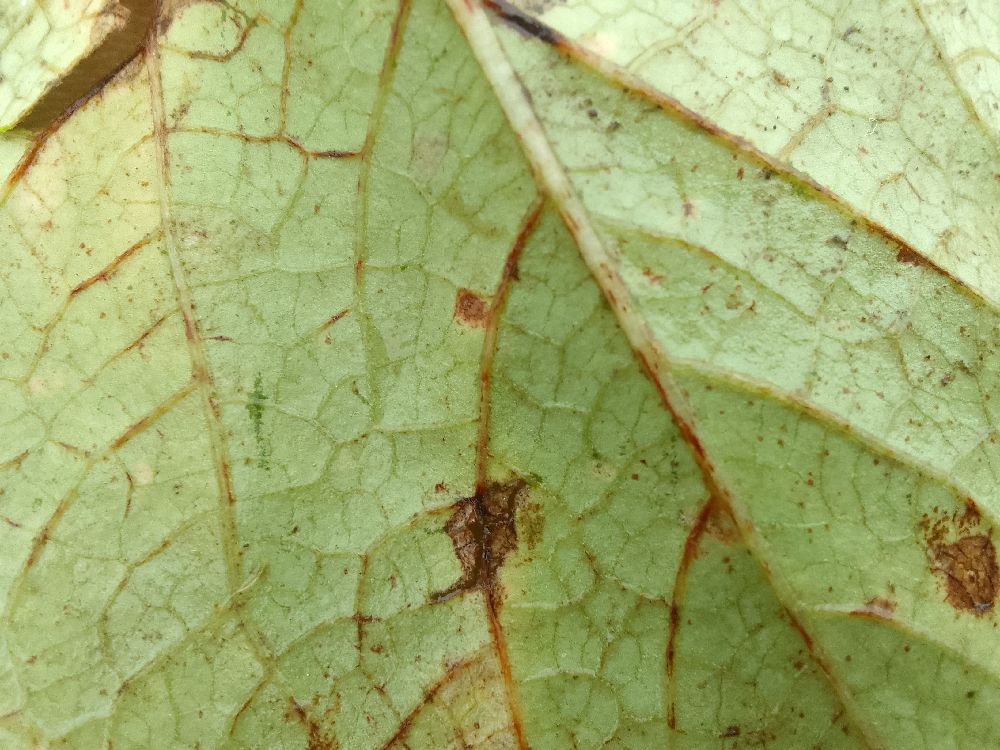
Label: anthracnose